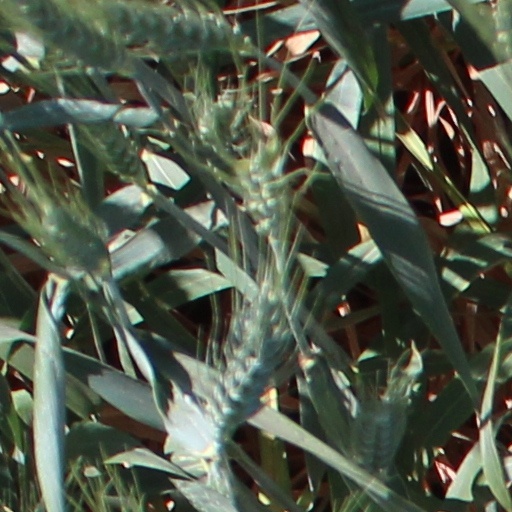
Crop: wheat